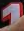
Number: 1